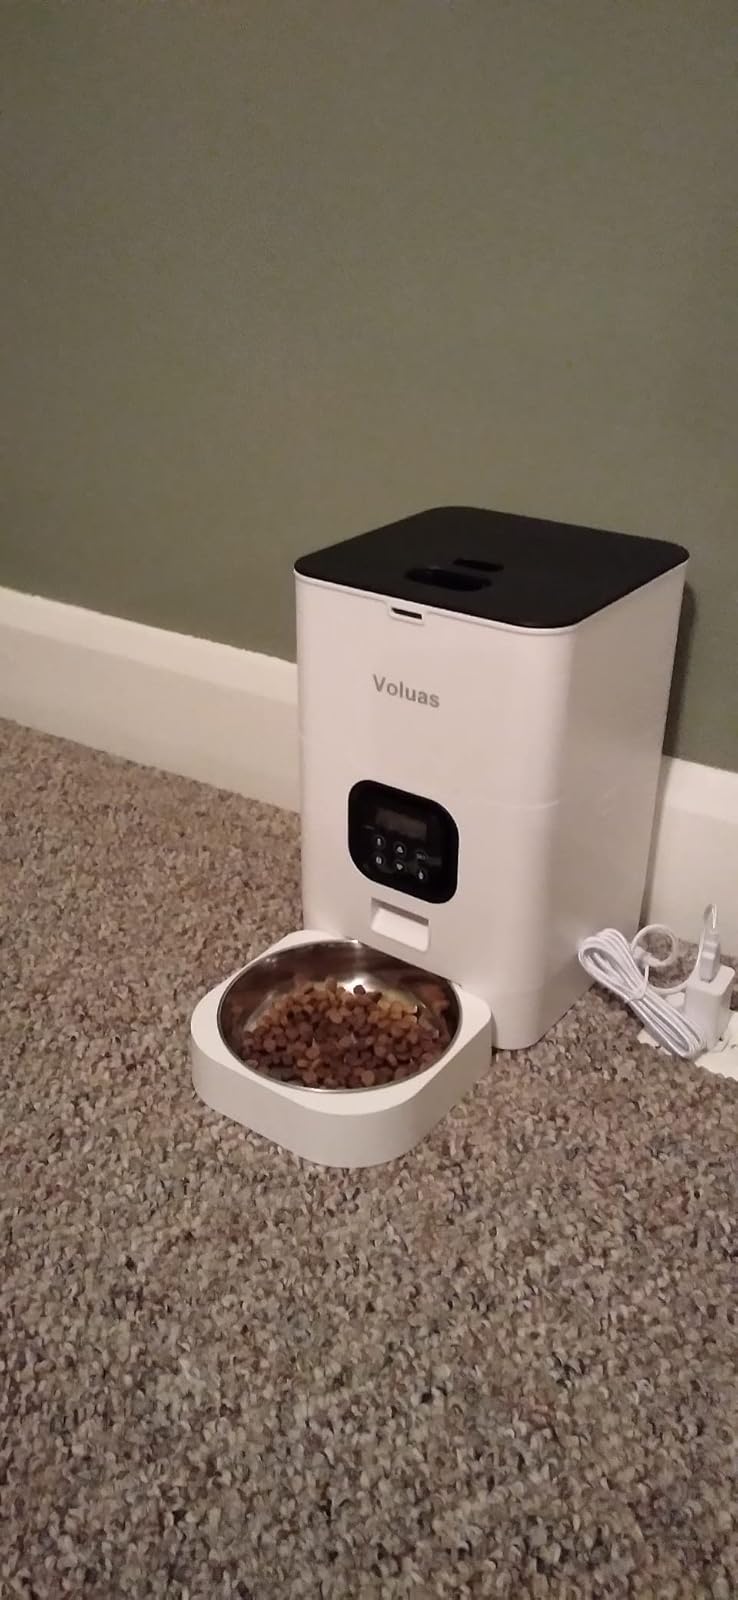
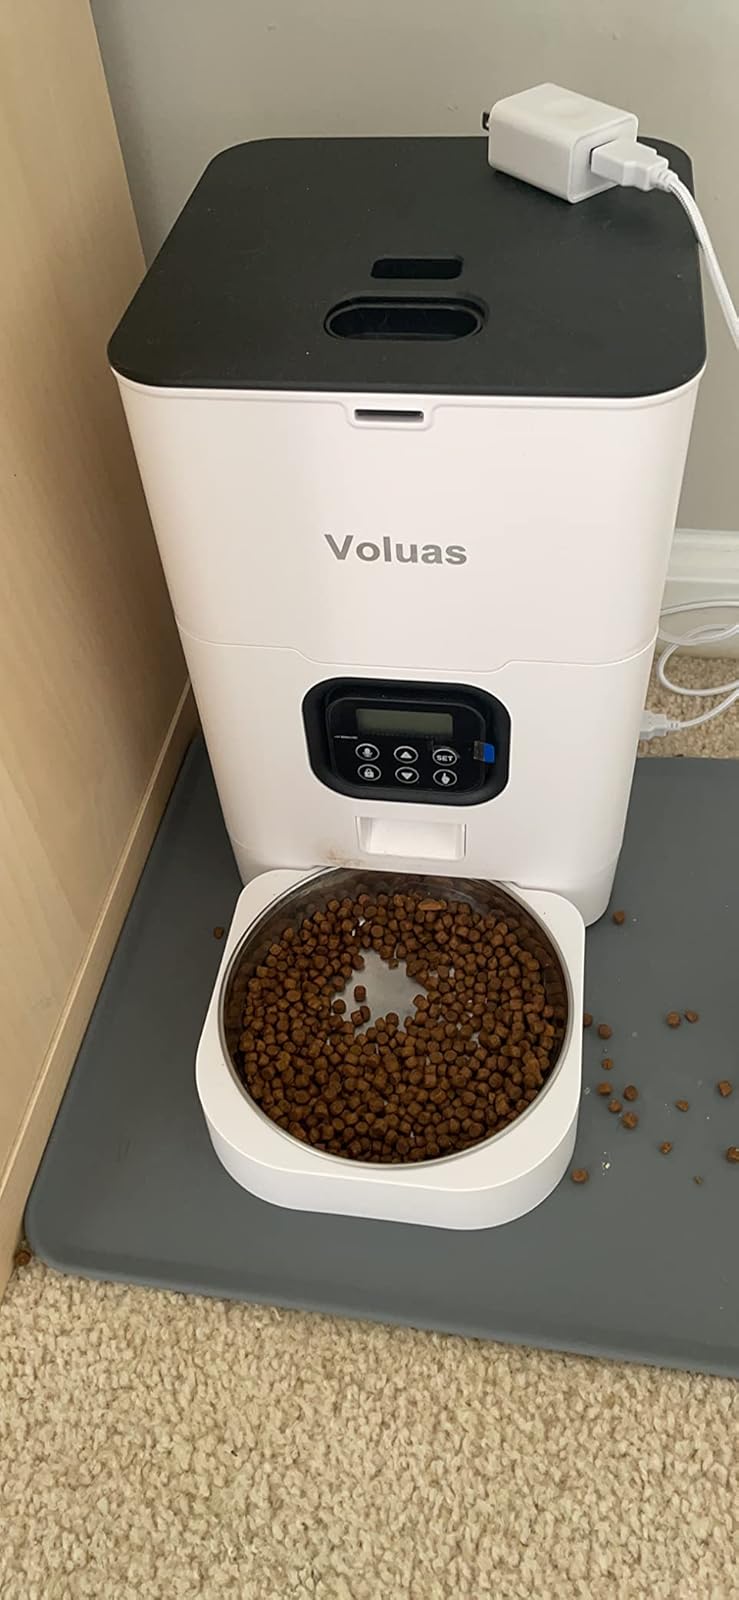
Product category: items_feeder
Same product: yes